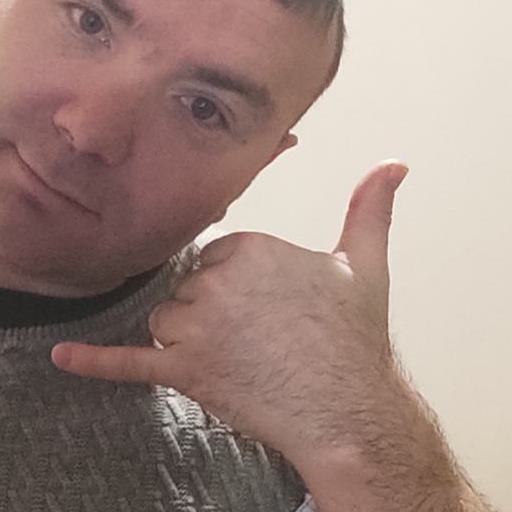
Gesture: call